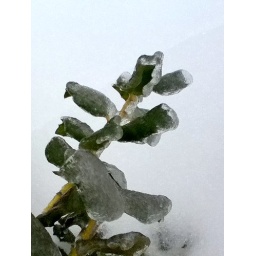
This is a plant near my house covered in ice during the snowpocalypse. The texture comes in the ridges in the ice.